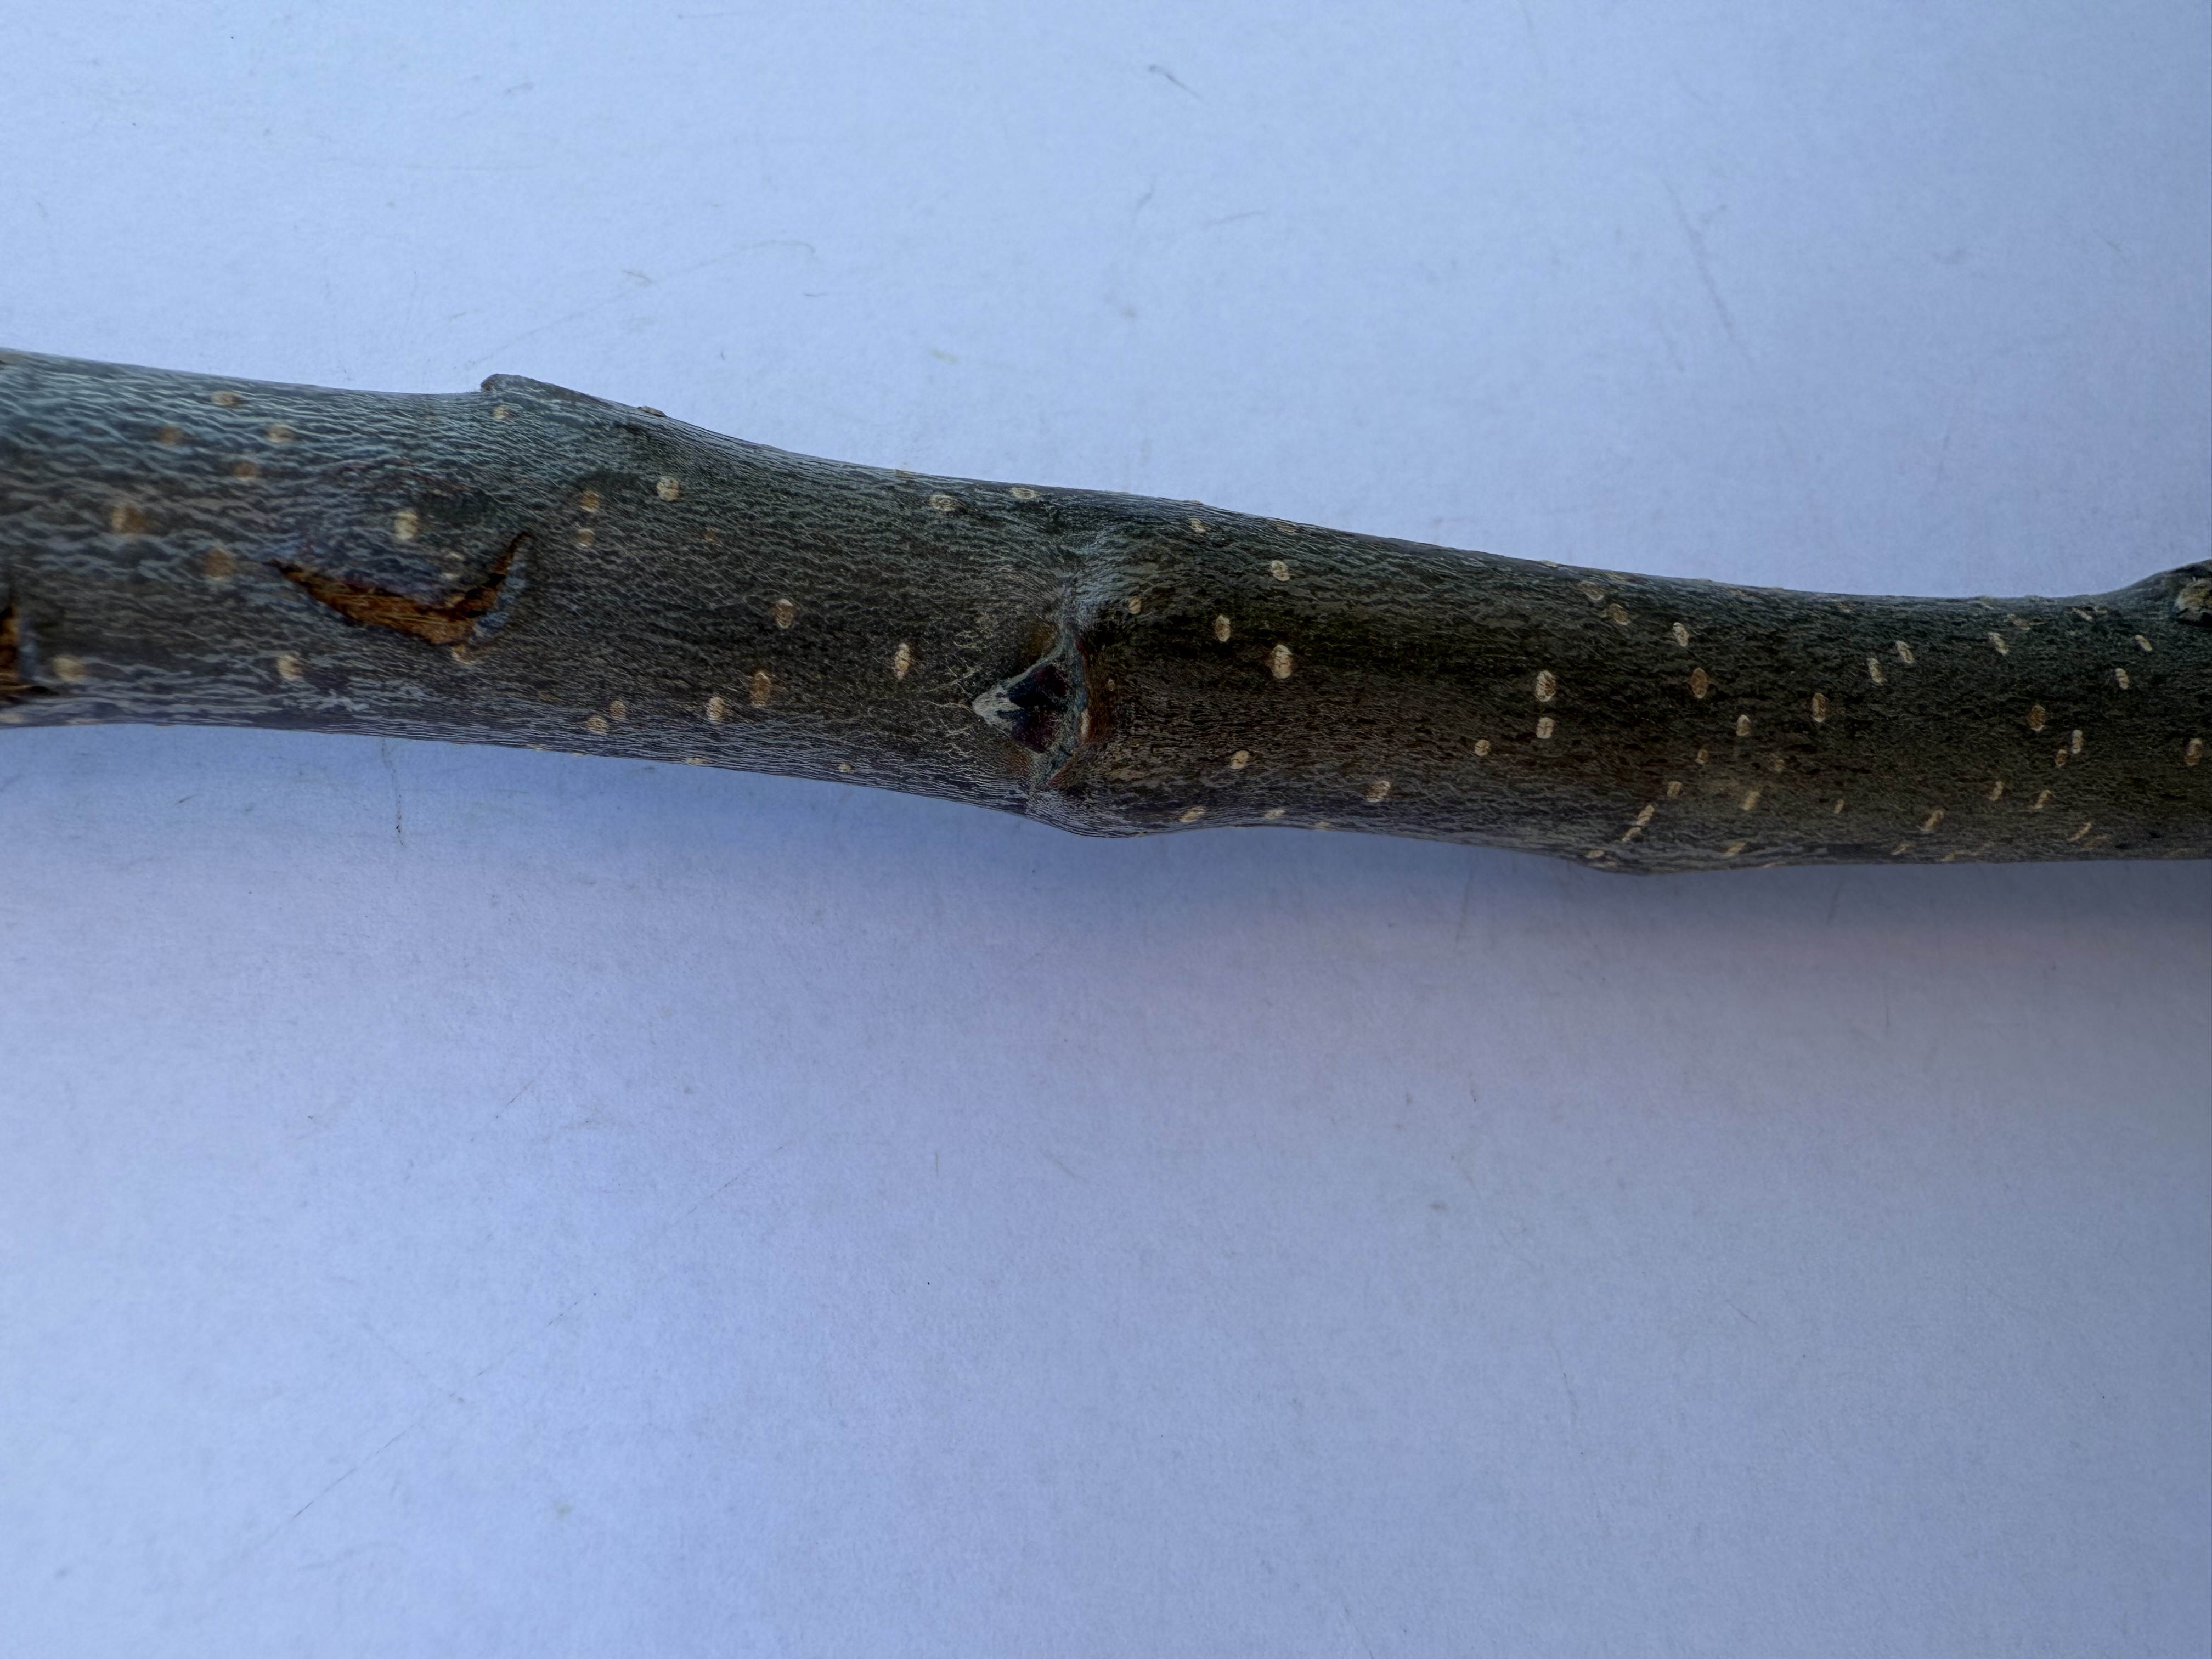
Variety: Golden Apple